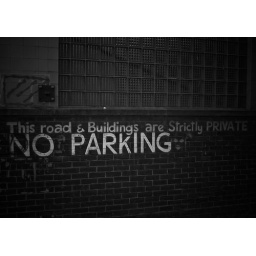
This incongruously neat wall writing was found in a side street of a side street.